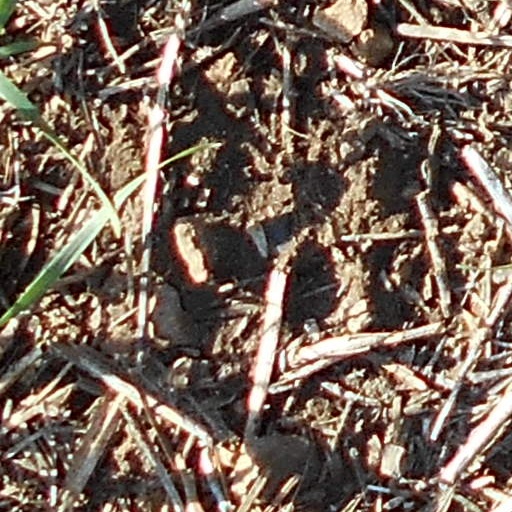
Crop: wheat